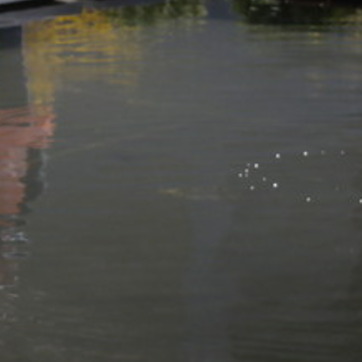
Material: water